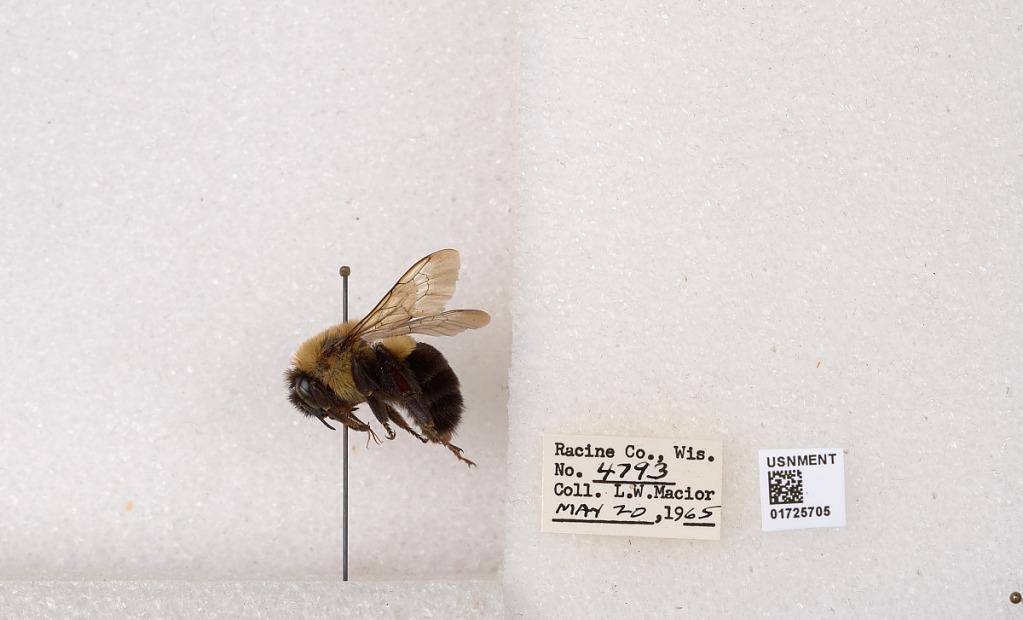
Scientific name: Bombus impatiens Cresson
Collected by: L. Macior
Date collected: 1965-5-20
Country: United States
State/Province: Wisconsin
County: Racine
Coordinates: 42.7299, -87.8123